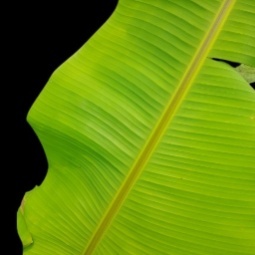
Label: Zinc